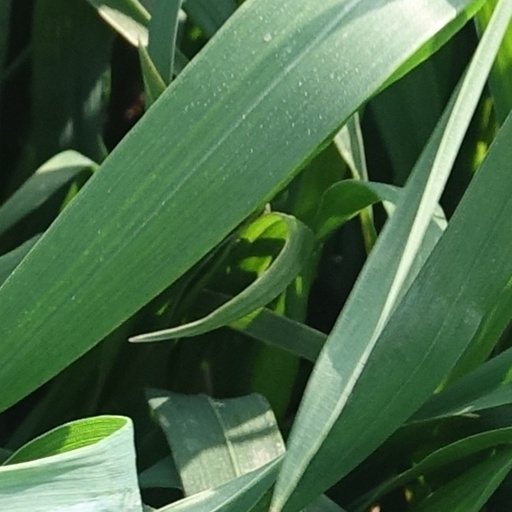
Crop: wheat